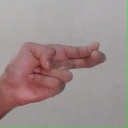
अक्षर: ह